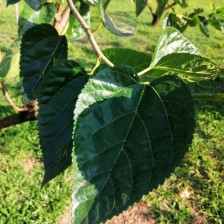
Variety: BlackOodTurkey